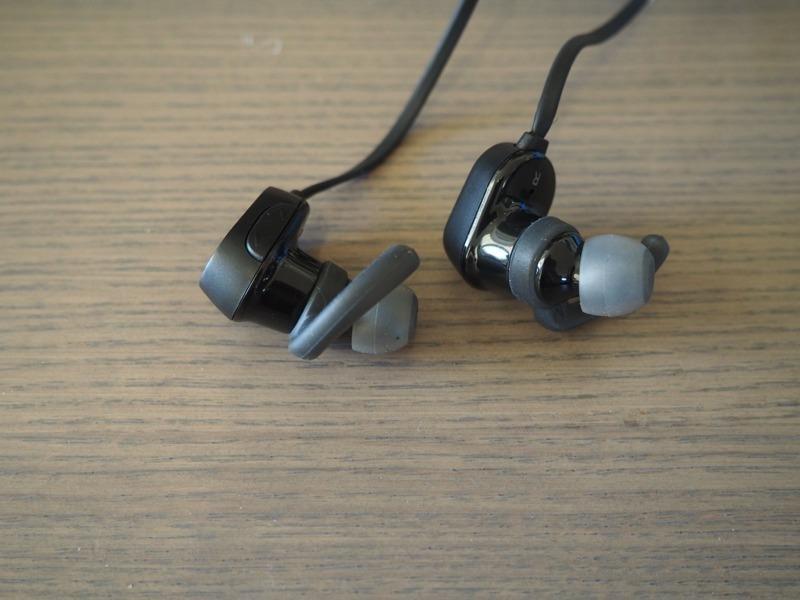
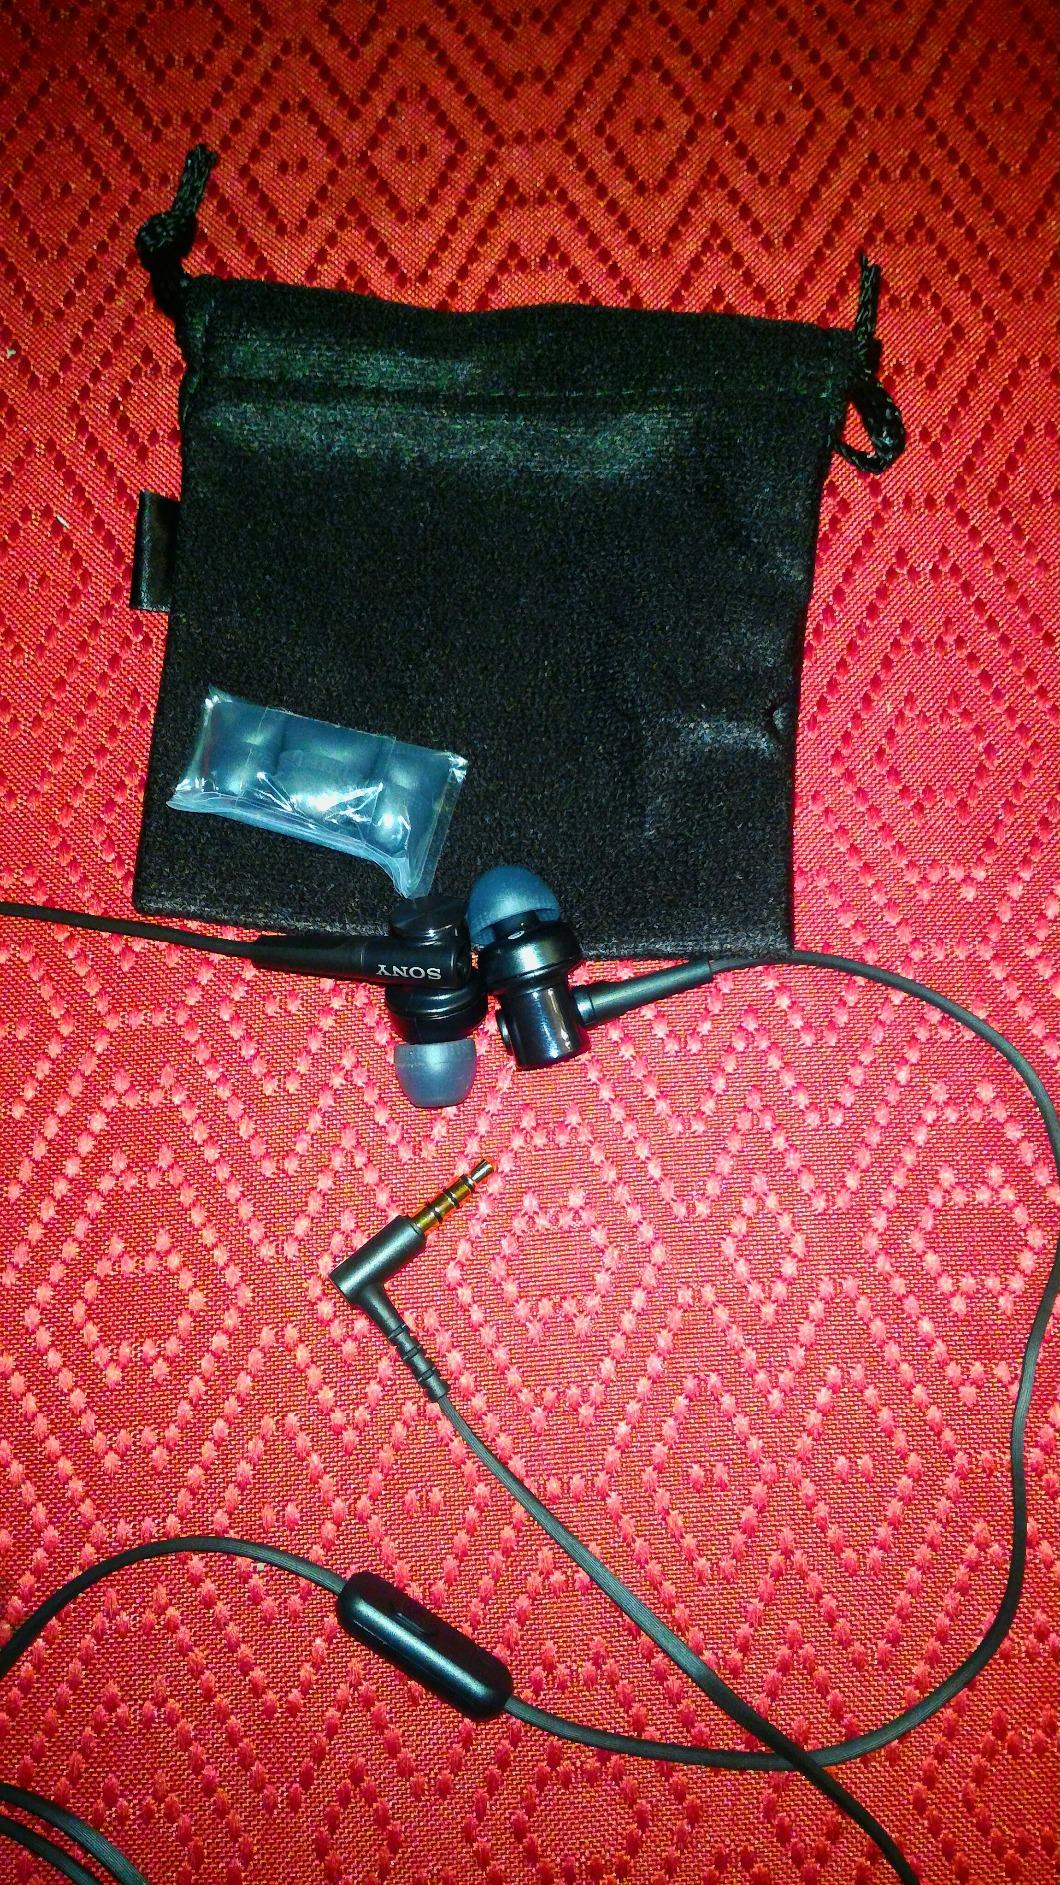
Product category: headphones
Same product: no